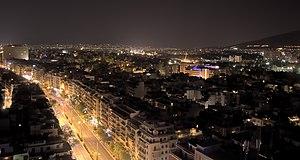
L'avenue Kifissias Λεωφόρος Κηφισίας/Kifissias Avenue, est une des avenues les plus longues du nome d'Athènes.